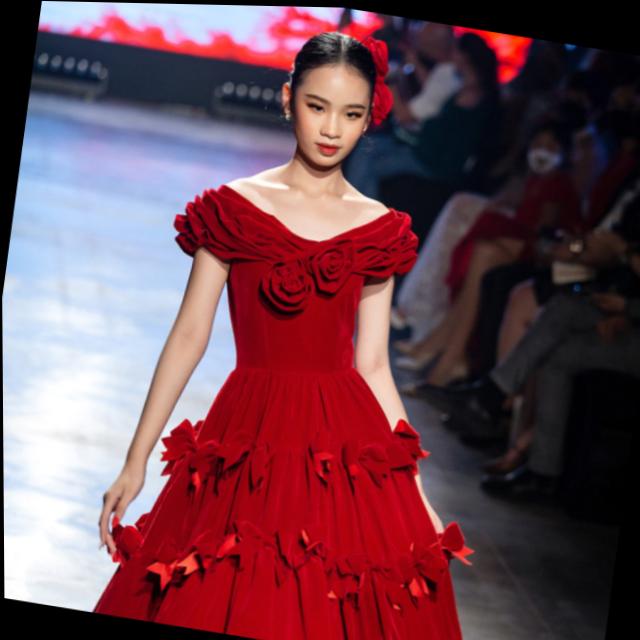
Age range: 13-20